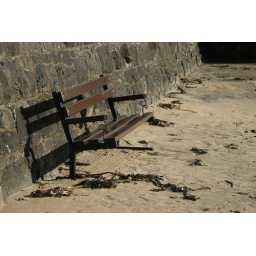
A seat in the sand